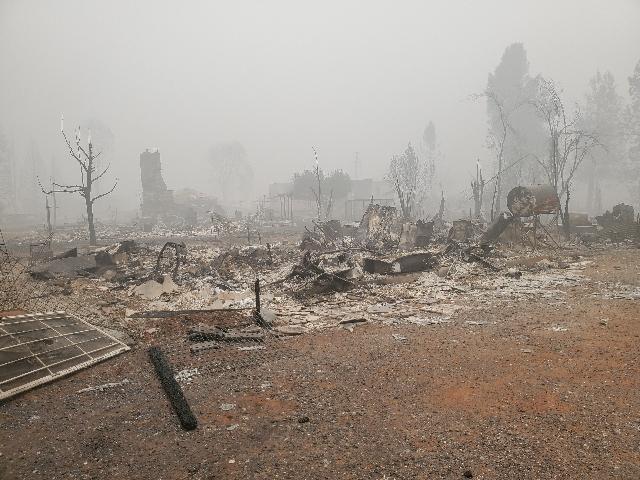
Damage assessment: destroyed